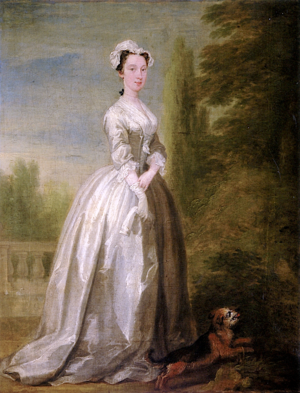
William Byron, 4ᵉ baron Byron est un noble, homme politique, pair et gentleman of the bedchamber du prince George du Danemark.